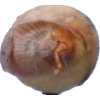
Label: onion